Matt Jarvis

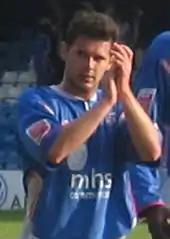
Jarvis playing for Gillingham in 2006

Like his older brother Ben, Jarvis started his career on the books of Millwall, but was released by the club. With the help of a member of the Millwall coaching staff, however, he was taken on by Kent-based club Gillingham as a trainee. On 4 November 2003, at the age of 17, he made his Football League debut in a match against Sunderland when a number of senior players were missing due to influenza. He came on as a 76th-minute substitute for Richard Rose in a match which his team lost 3–1. He next played for the first team in an FA Cup defeat to Burnley on 24 January 2004, and went on to feature regularly in the team in March and April. In total he made two starts and eight substitute appearances during the 2003–04 season, but also continued to play for the youth team, helping them reach the last sixteen of the FA Youth Cup. Shortly before the end of the season he signed his first professional contract with the club when manager Andy Hessenthaler gave him a three-year contract.